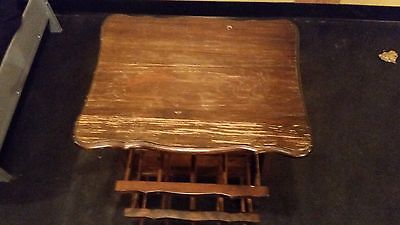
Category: table